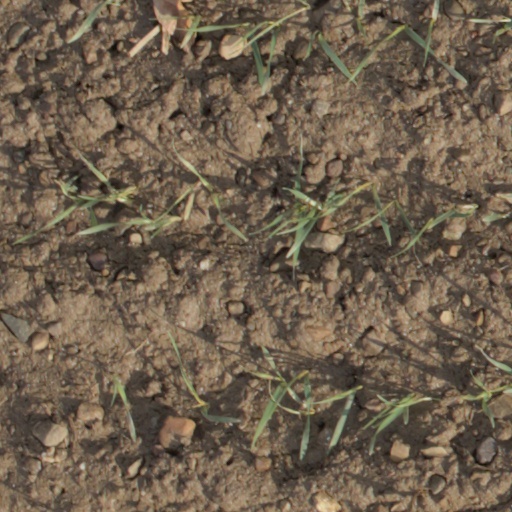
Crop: wheat